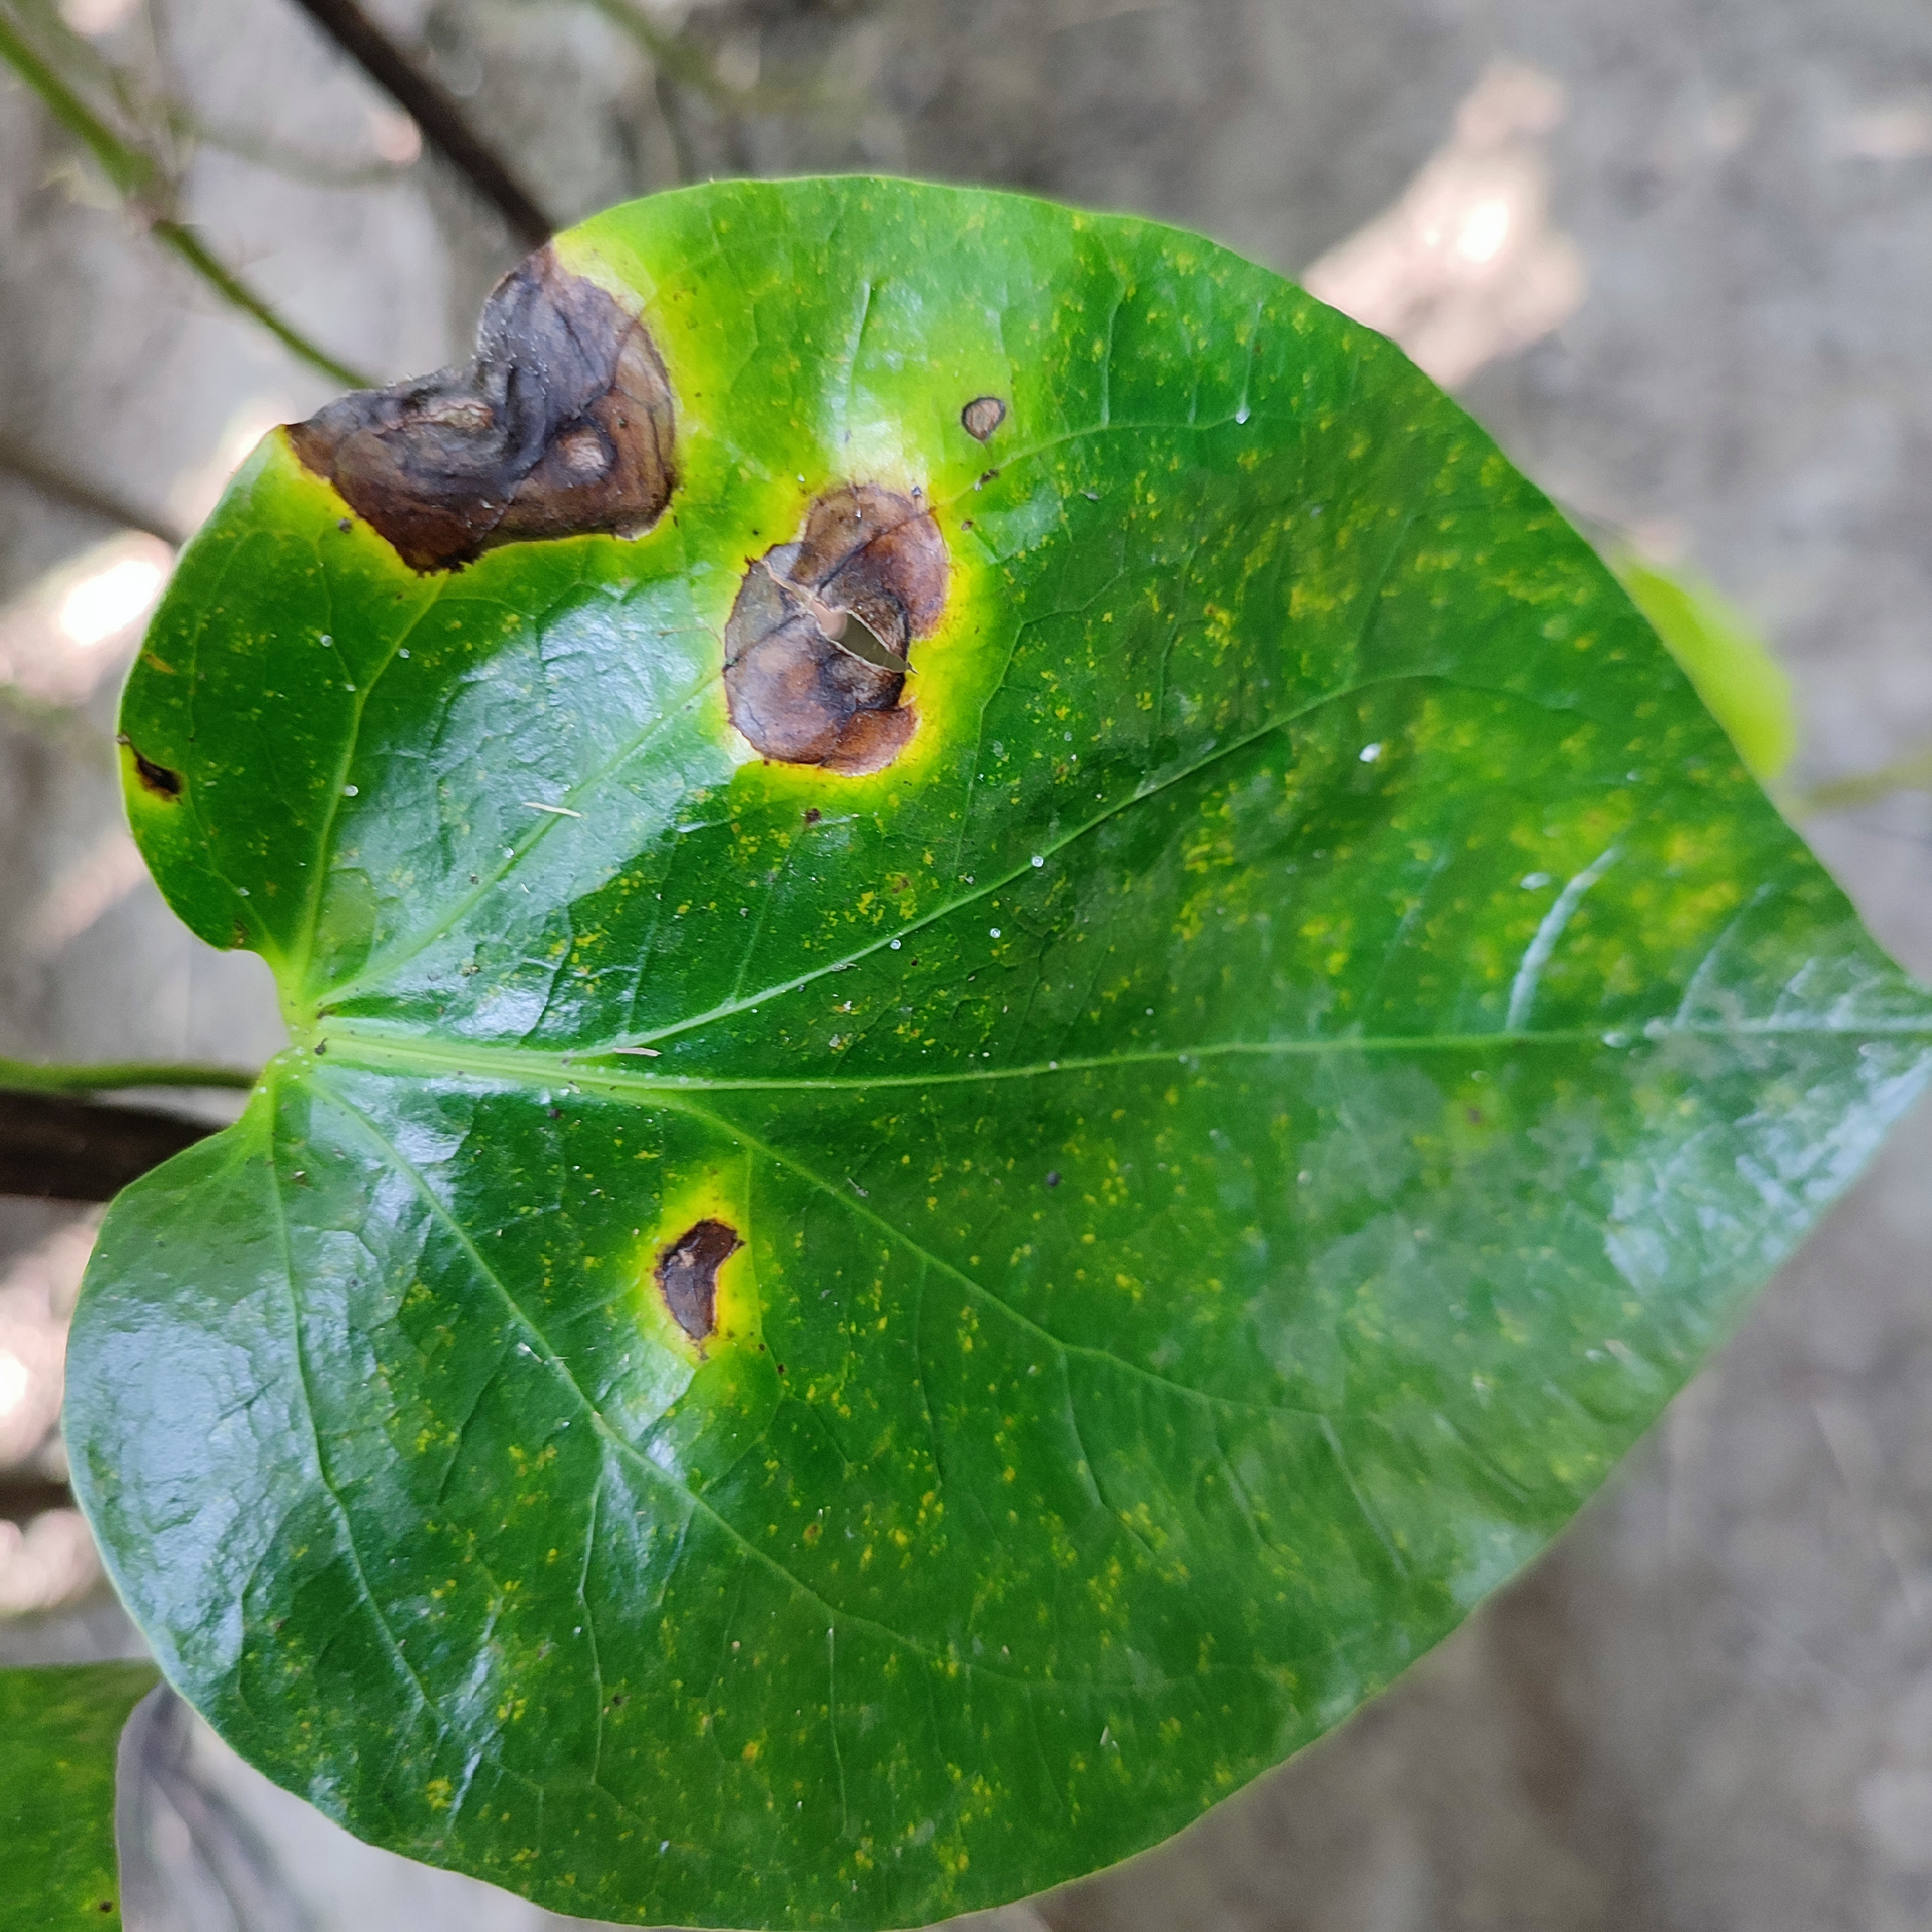
Label: Bacterial_Leaf_Disease